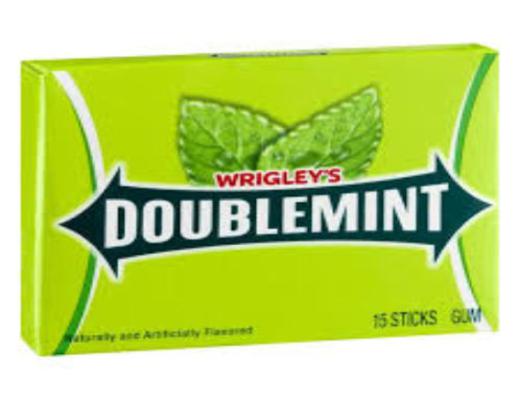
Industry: Food